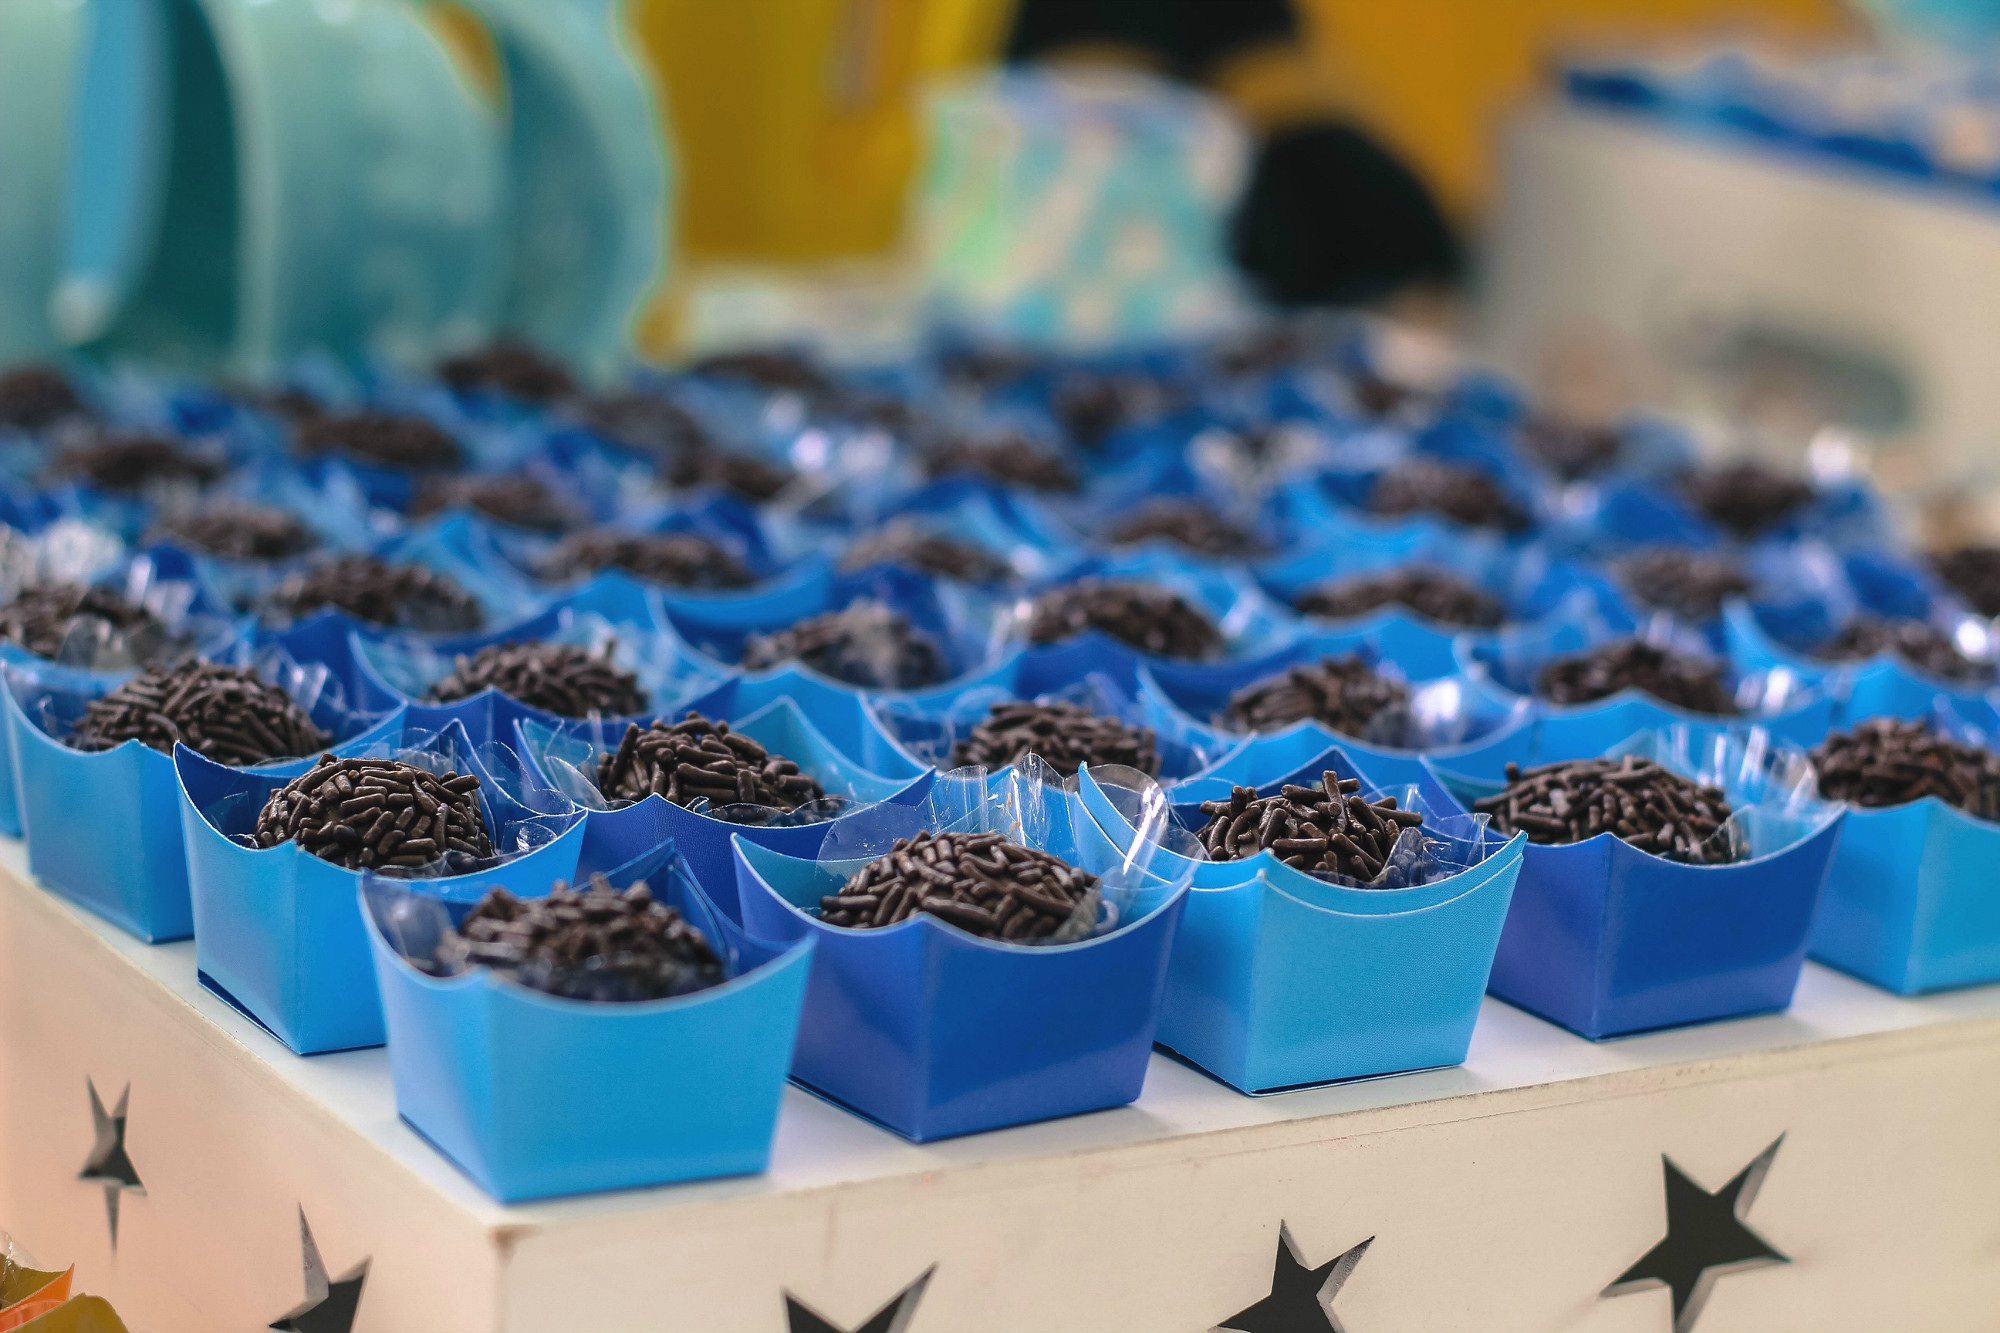
flower, celebration, meal, food, blue, dessert, cake, party, birthday, brigadier